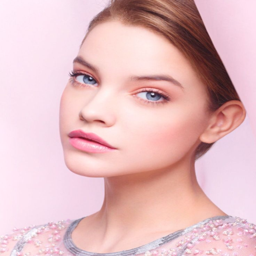
the softer side of pink .